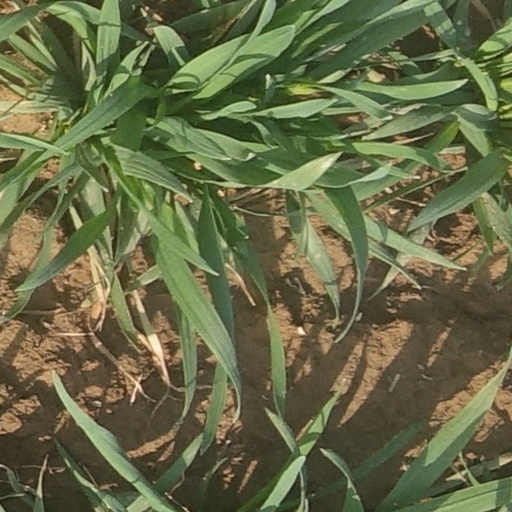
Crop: wheat